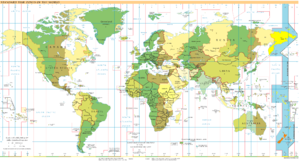
UTC+12
Verdenskort med UTC+12 markeret med gul (hele året) og orange (vinter) for landområder, og blå for havområder
UTC+12 er betegnelsen for den tidszone hvor klokken er 12 timer foran UTC.